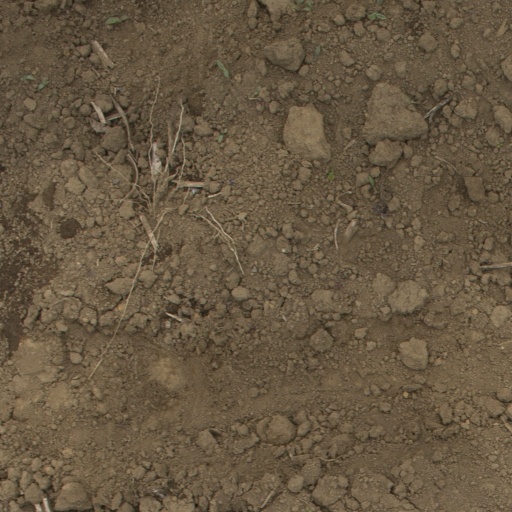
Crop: Jerusalem artichoke